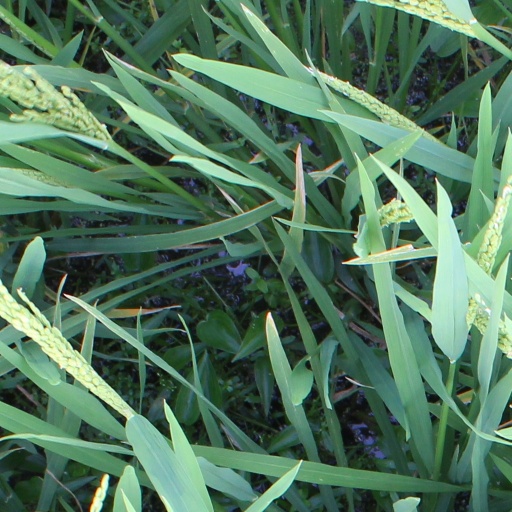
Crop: rice